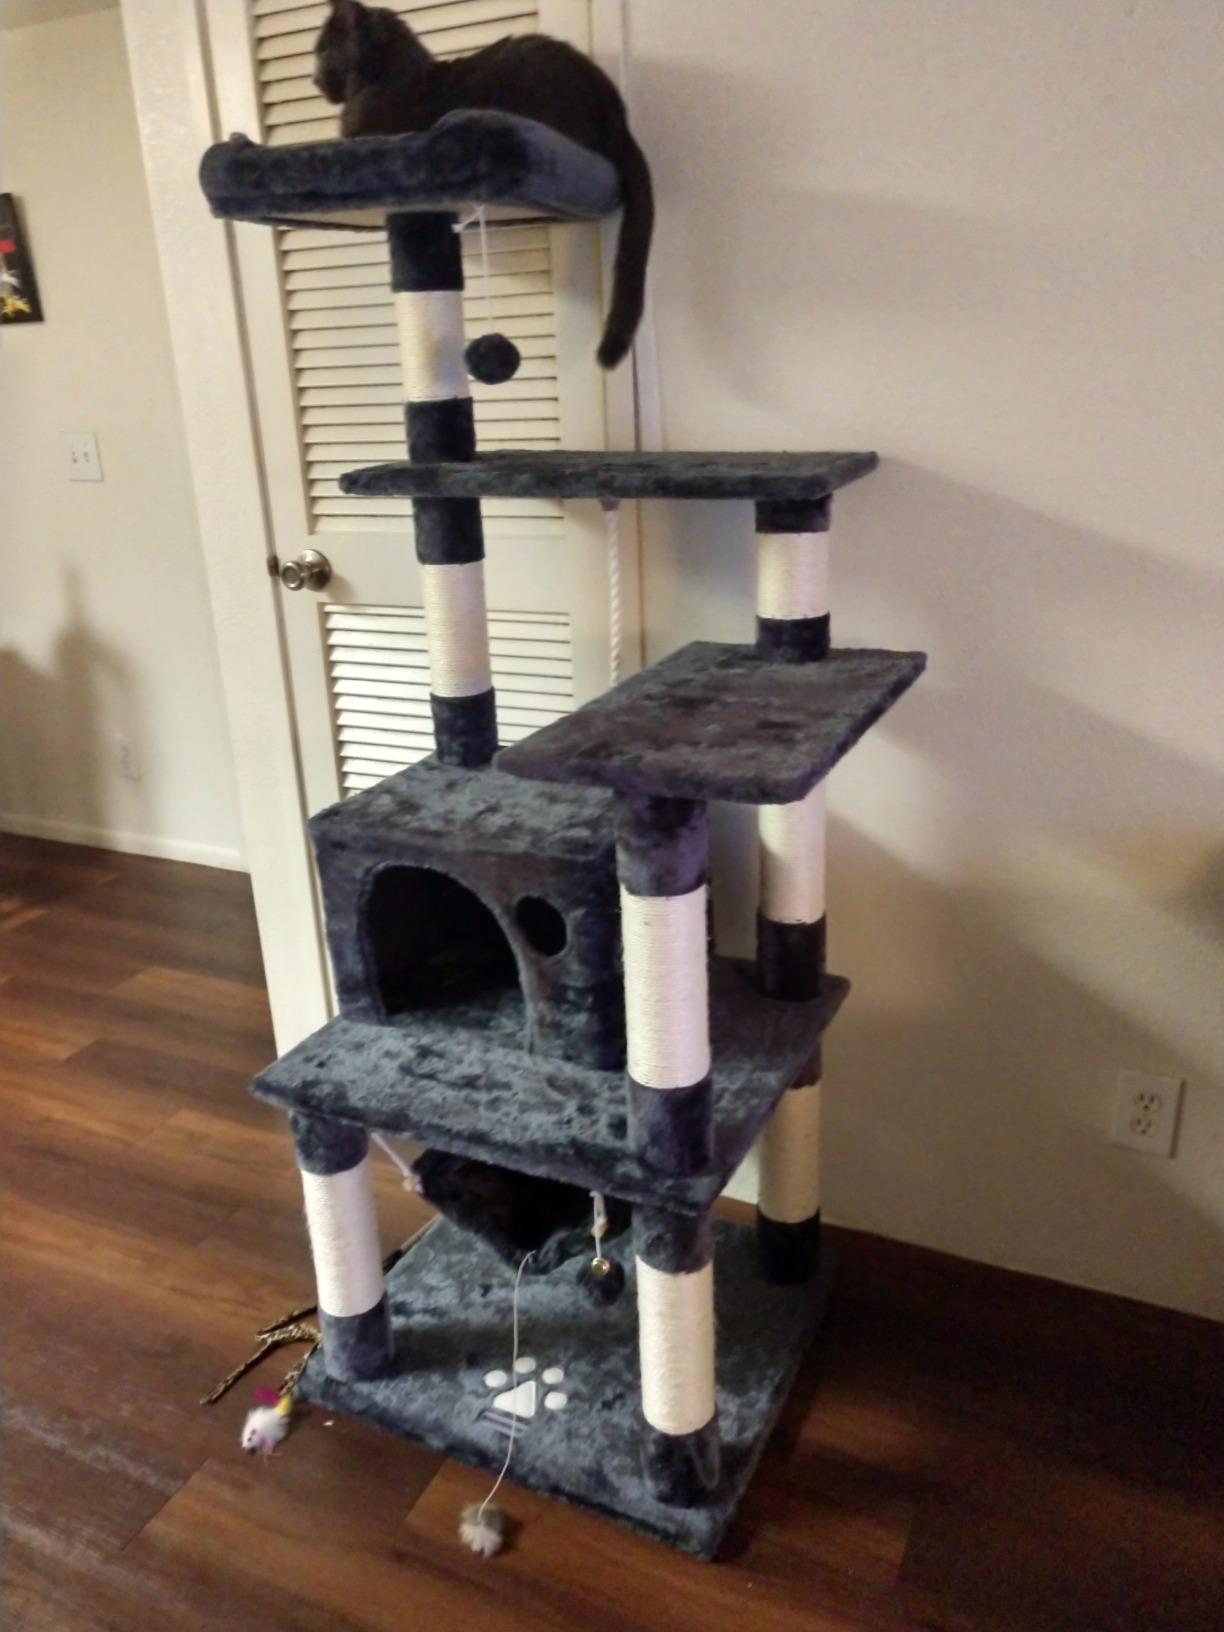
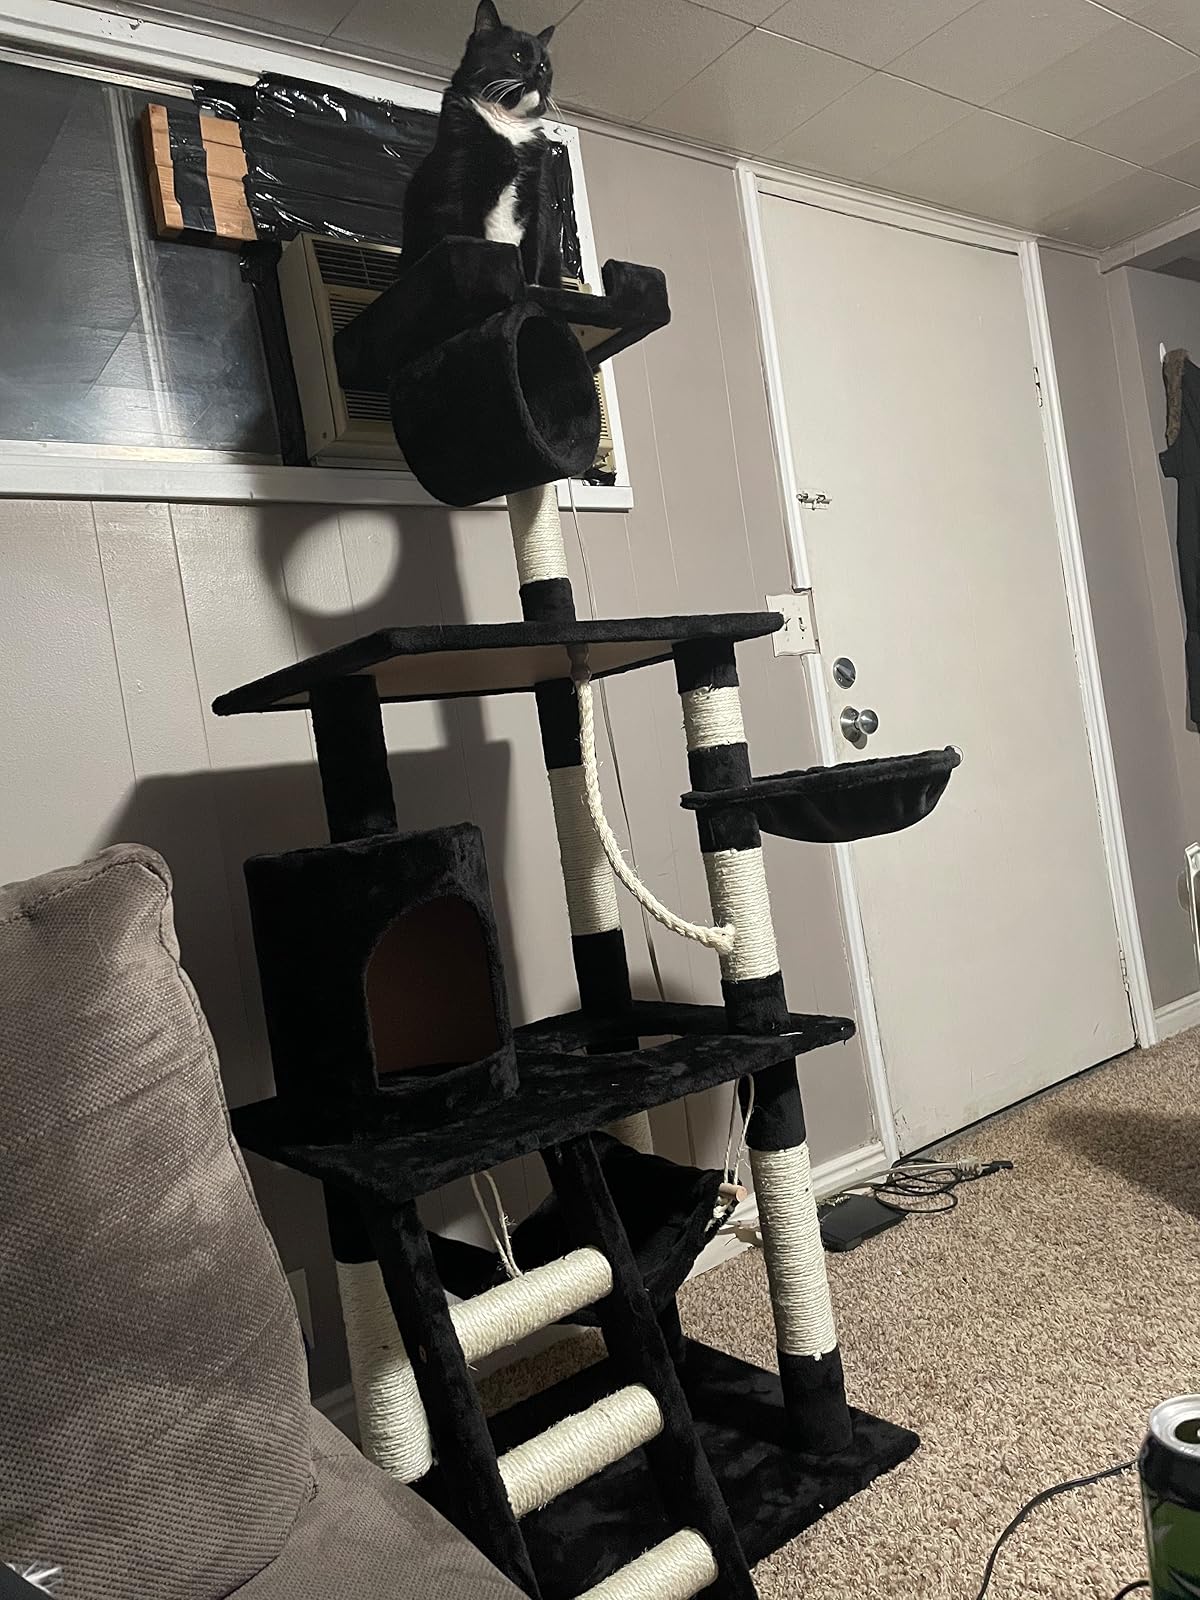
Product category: items_cat tree
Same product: no